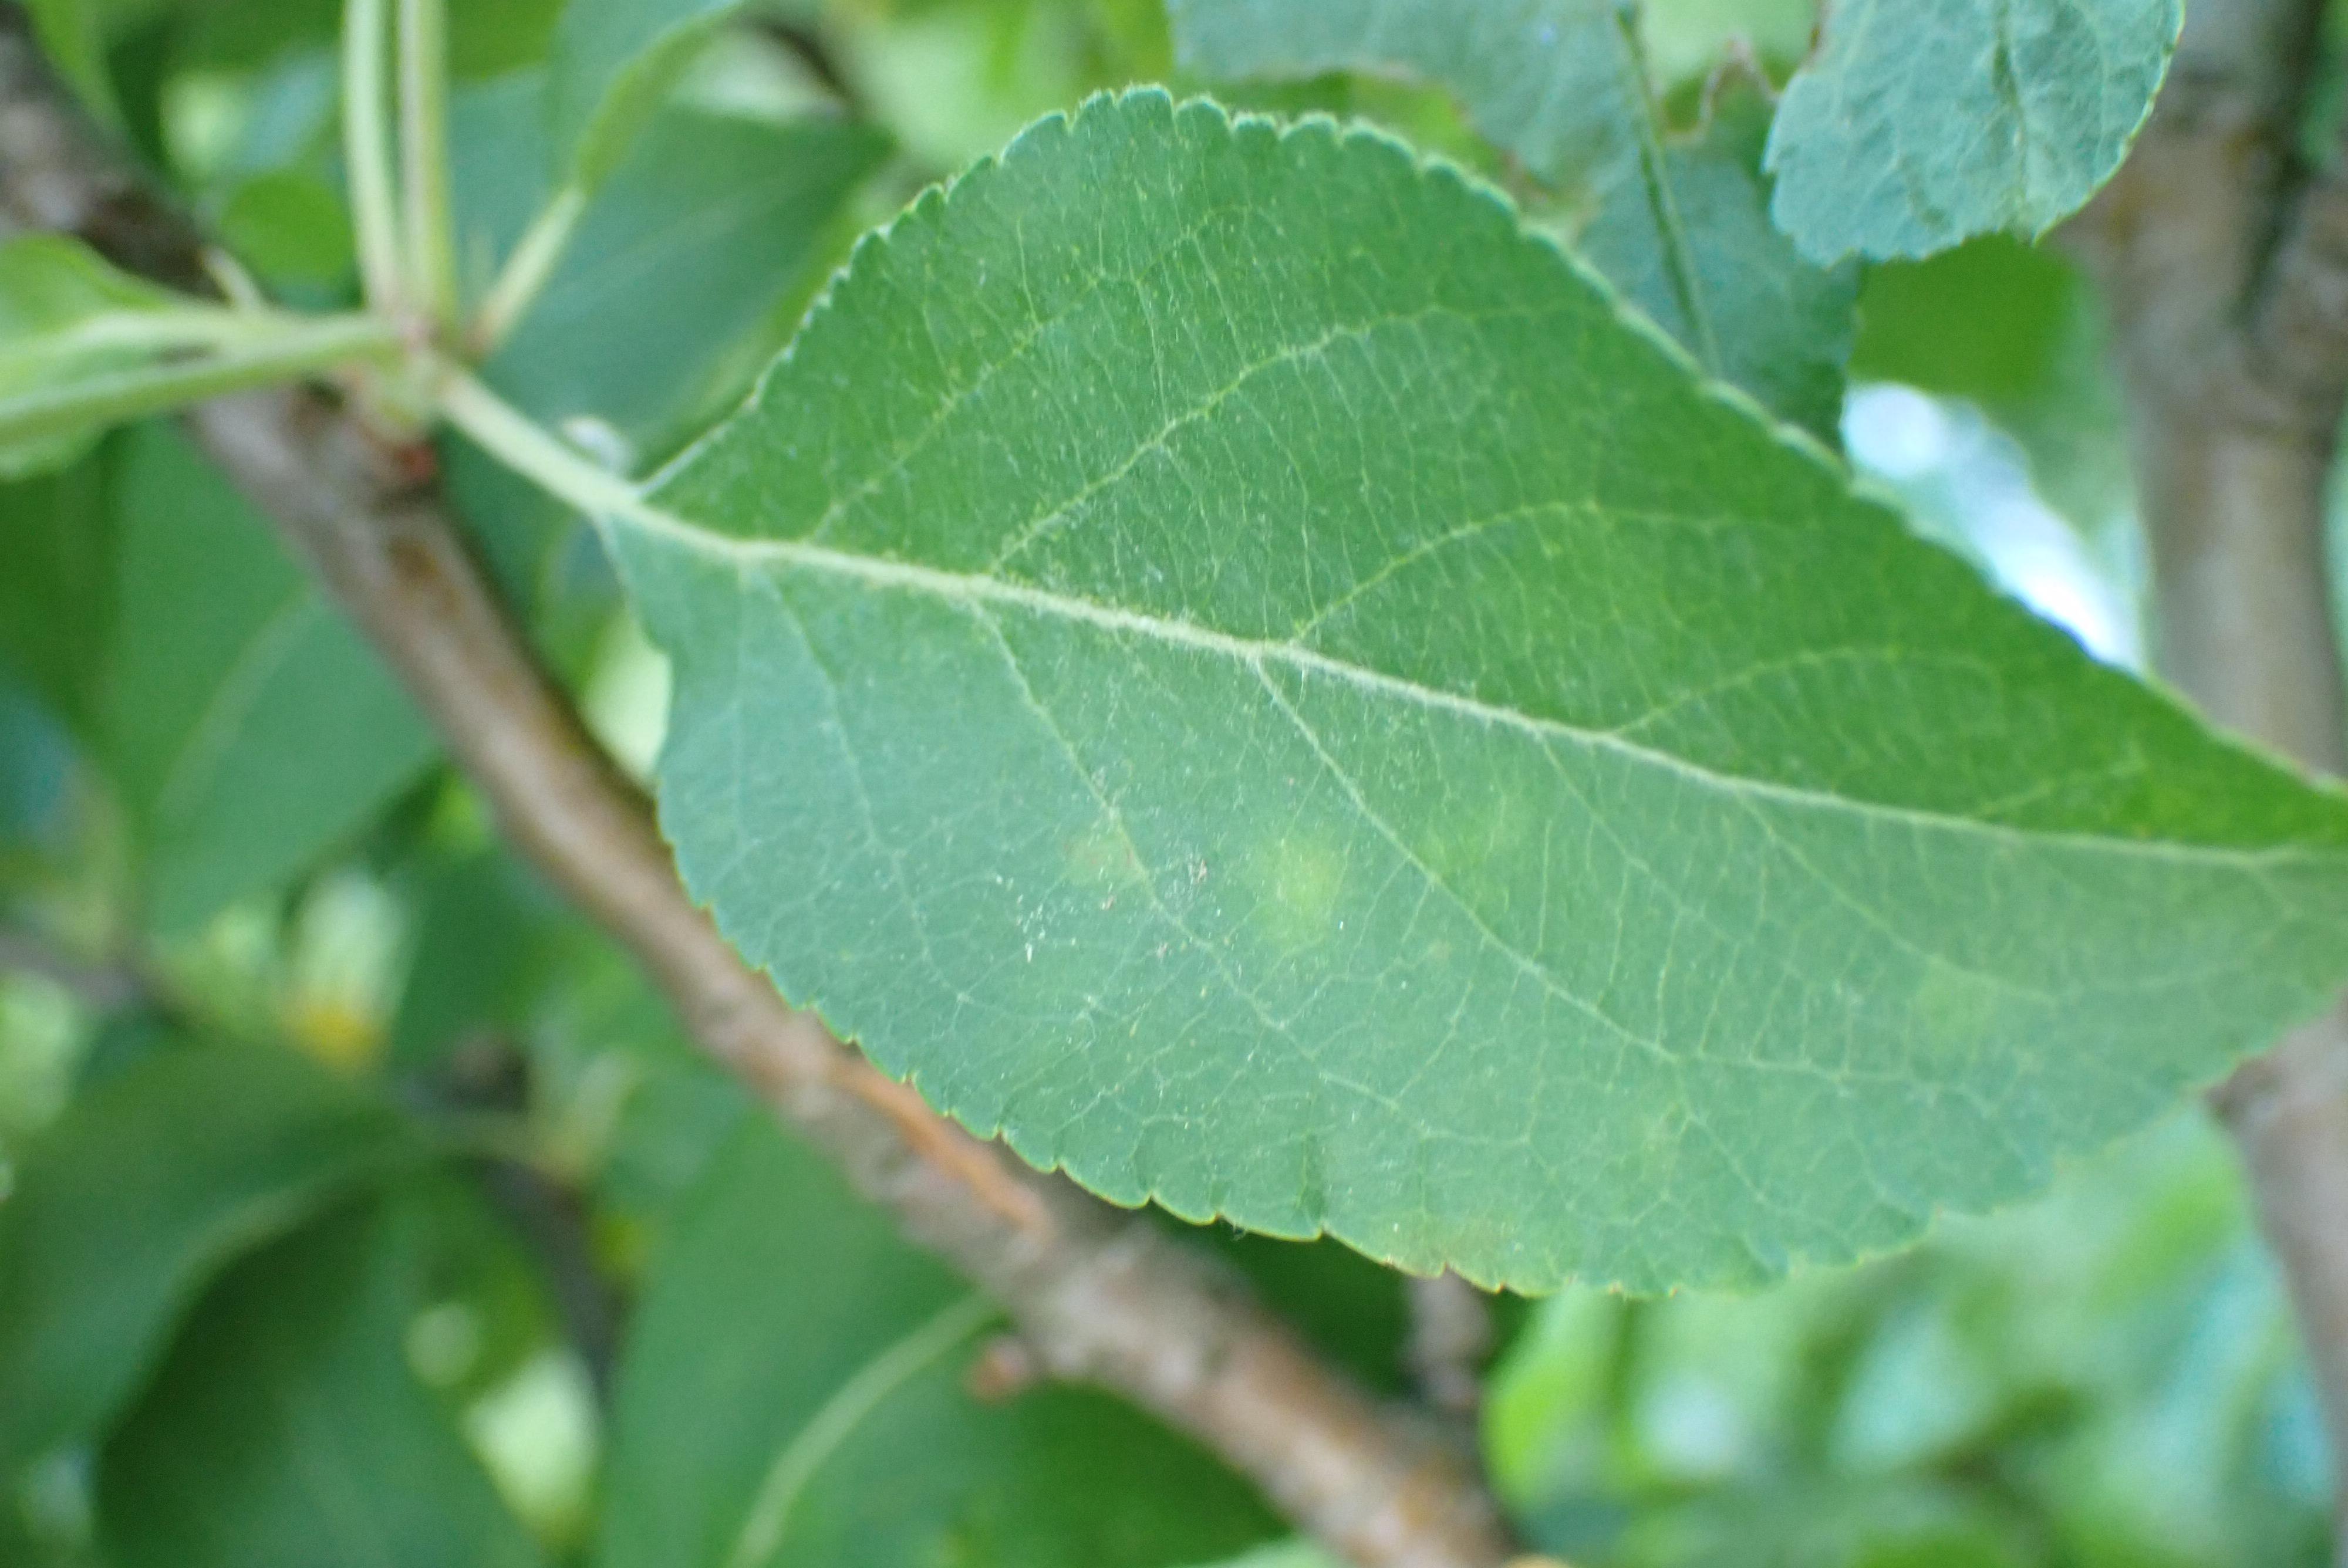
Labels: scab